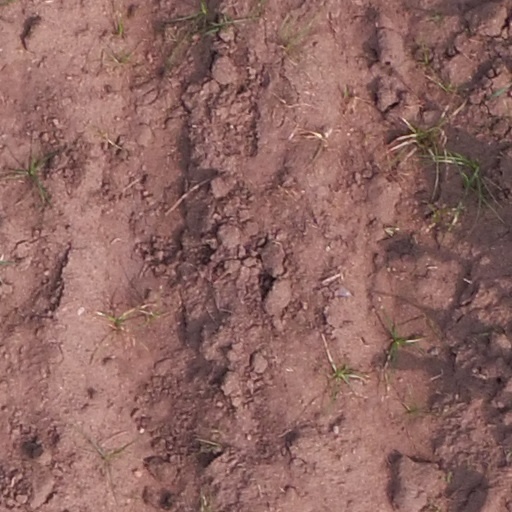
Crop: maize; corn